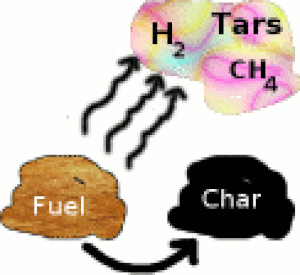
Pyrolyse
Pyrolyse illustreret. Ved opvarmning af emnet forsvinder gasser i form af H2, CH4 og tjærer, og emnet omdannes
Pyrolyse er en kemisk spaltning af et materiale ved hjælp af varme, uden tilførsel af ilt.